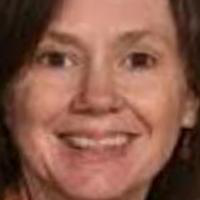
Age group: age 31-40